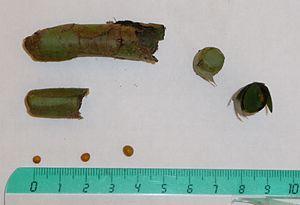
Cocons et grains de pollen trouvés enterrés dans une jardinière exposée plein sud, à Vitry-Sur-Seine (Val-de-Marne, France).
L'abeille découpeuse ou abeille tapissière, est une espèce d'abeilles solitaires appartenant au genre Megachile. Ces abeilles construisent des loges à partir de morceaux de feuilles découpées de, dans lesquelles elles déposent leurs œufs.